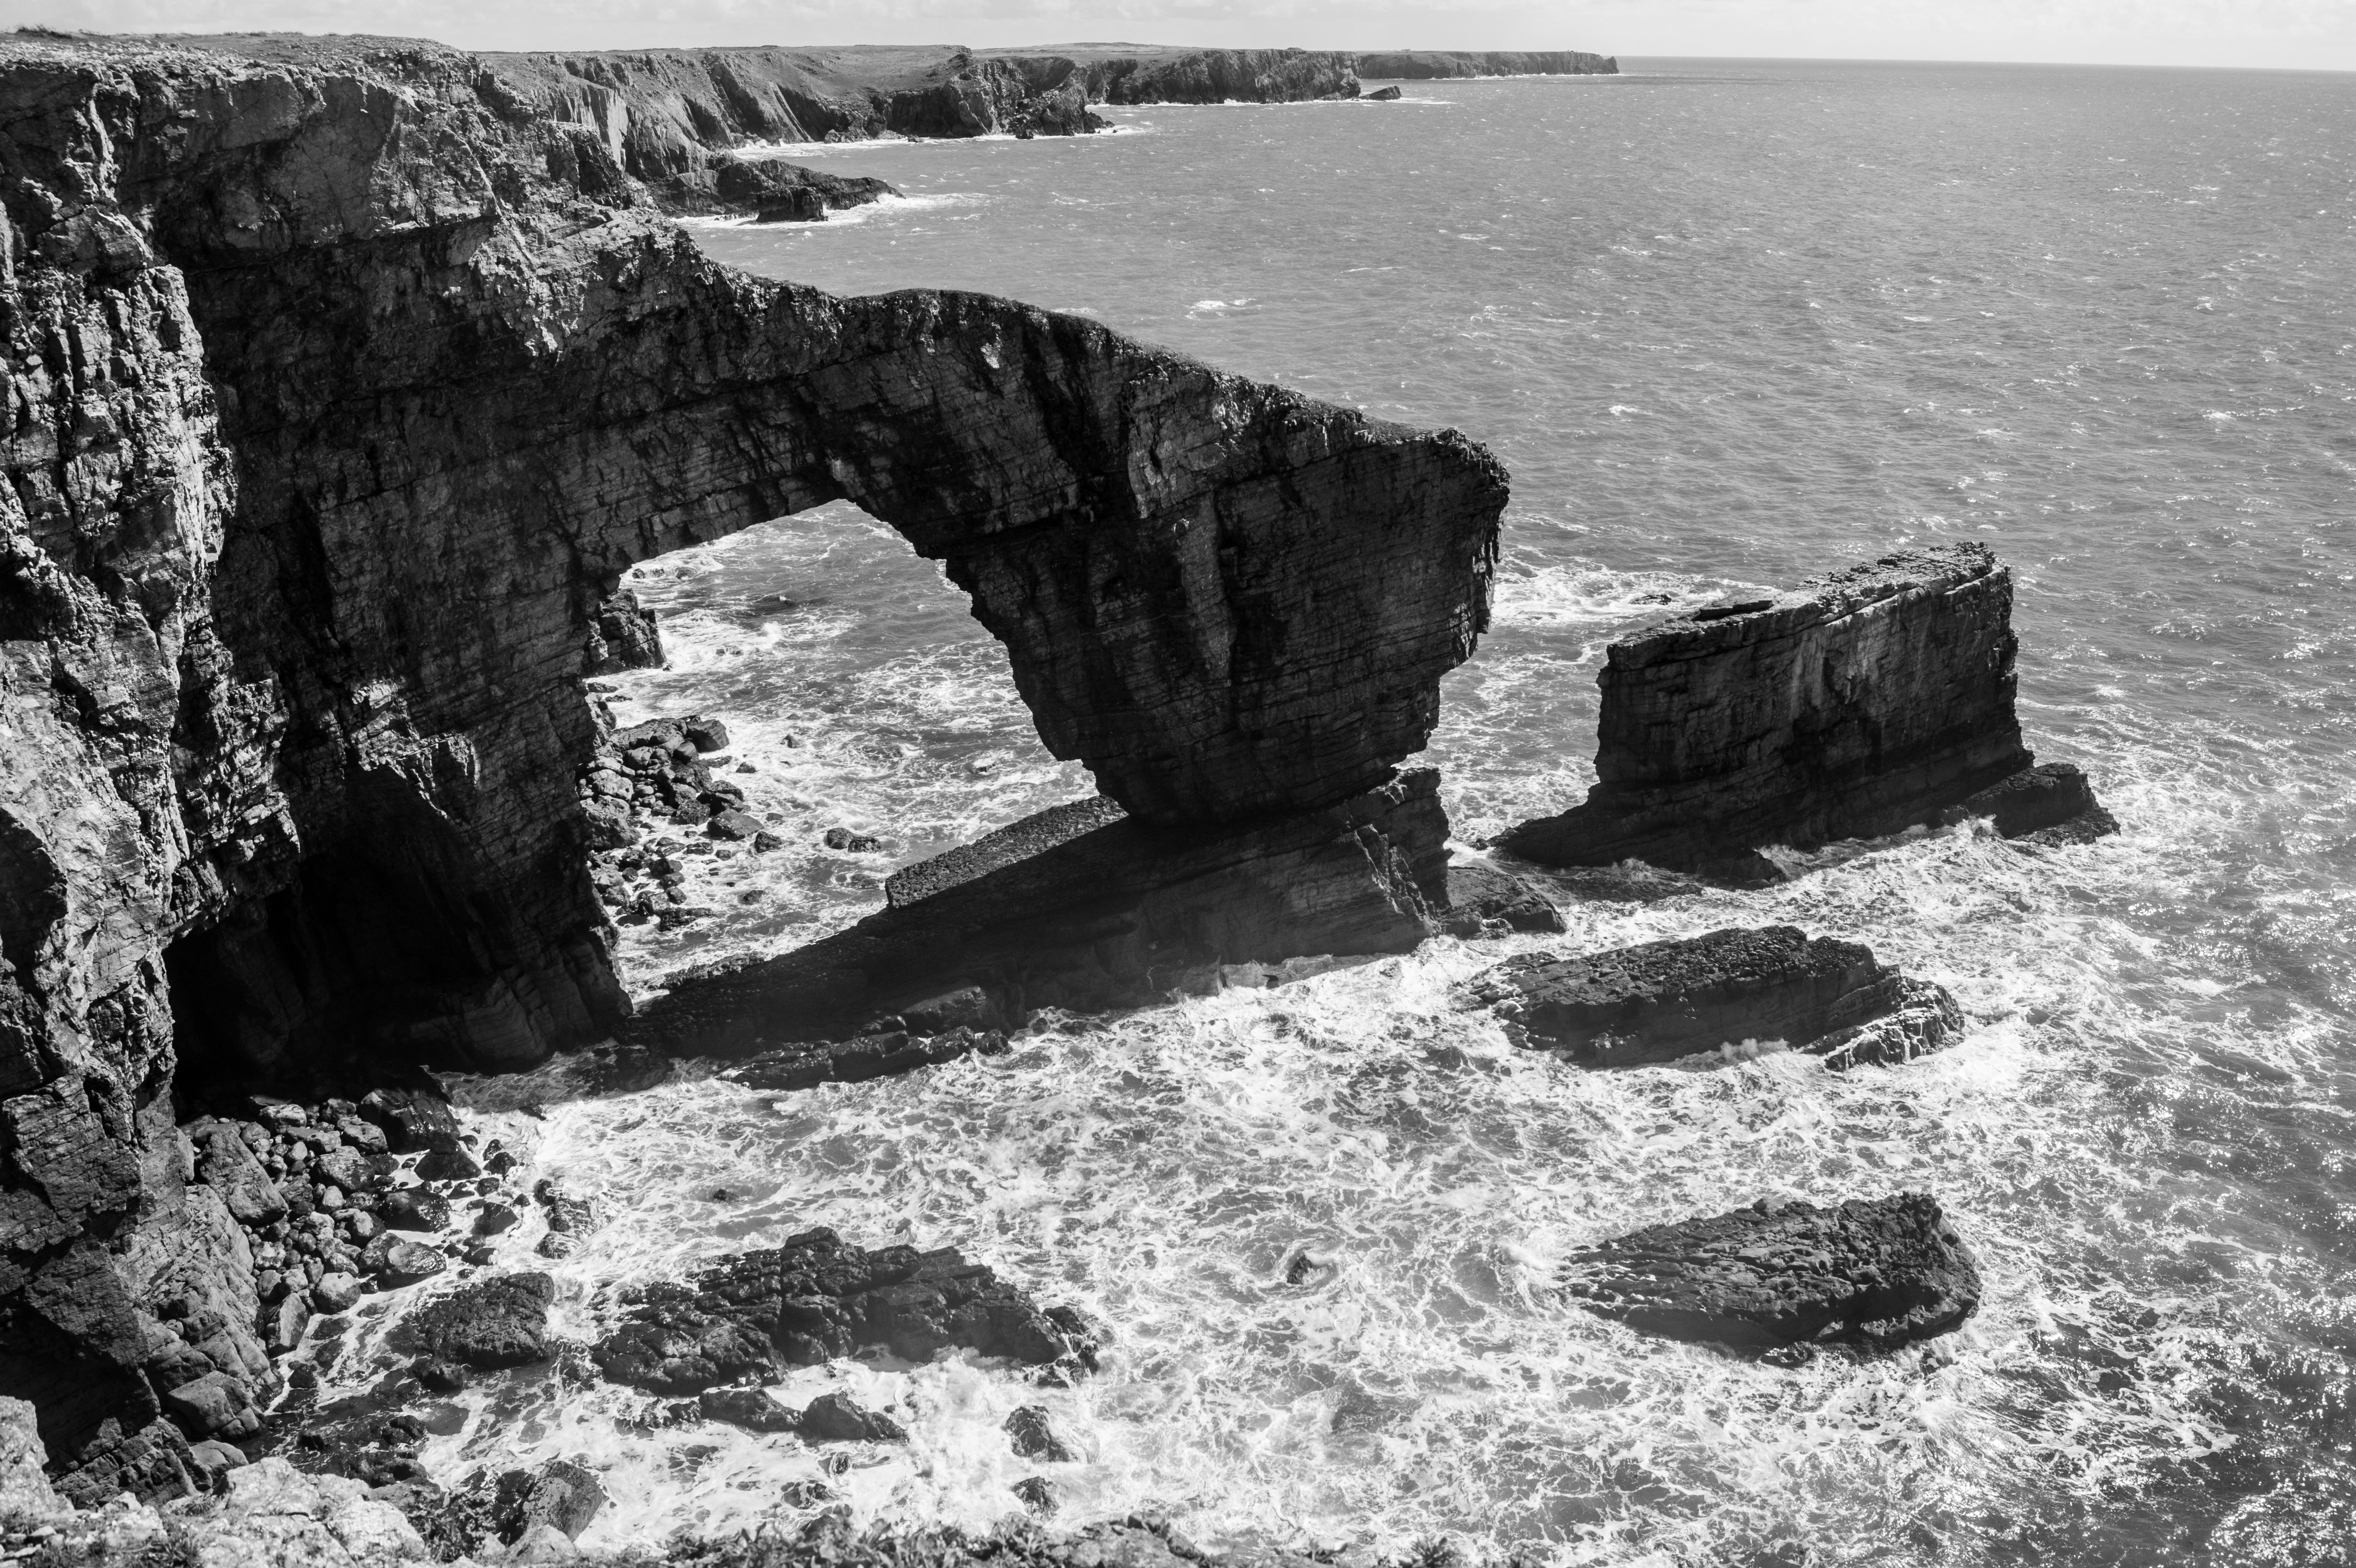
sea, coast, water, nature, rock, horizon, cloud, black and white, sky, white, bridge, cloudy, hill, wave, cliff, green, natural, rocky, black, monochrome, terrain, material, rocks, uk, bw, hills, wales, waves, clouds, geology, ruins, noir, blanc, bn, monolith, hilly, pembrokeshire, monochrome photography, ancient history